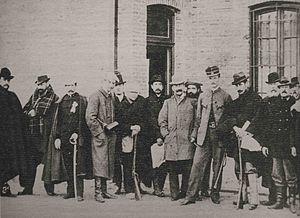
La révolution du Parc, connue également sous le nom de révolution de 1890, est une insurrection civilo-militaire survenue en Argentine en juillet 1890 et organisée par le parti d’opposition Union civique, fondé peu auparavant.